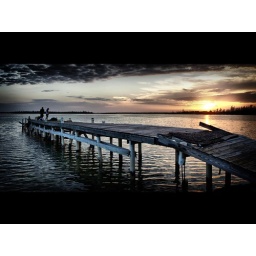
troubled bridge over water